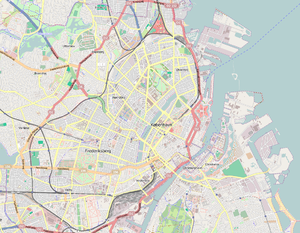
Bryggebroen
Bryggebroen ligger i København
Bryggebroen er en af de nyeste broer i Københavns inderhavn og er en 190 meter lang kombineret cykel- og gangbro gående øst-vest. Broen går mellem Kalvebod Brygge og Islands Brygge og forbinder således Vesterbro på Sjælland og Amager.